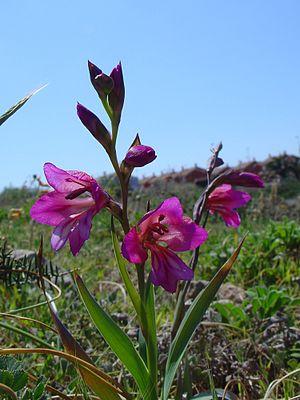
Le Glaïeul d'Illyrie est une plante vivace du genre Gladiolus et de la famille des Iridaceae. Elle pousse en Europe et plus particulièrement sur le pourtour méditerranéen.